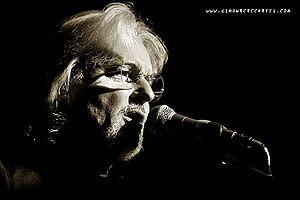
Le Orme est un groupe de rock progressif italien, originaire de Marghera, à Venise. Il est l'un des plus importants issus de la scène rock progressif italienne des années 1970. Il est l'un des rares groupes de rock italiens de cette époque à obtenir le succès en Amérique du Nord et en Europe.